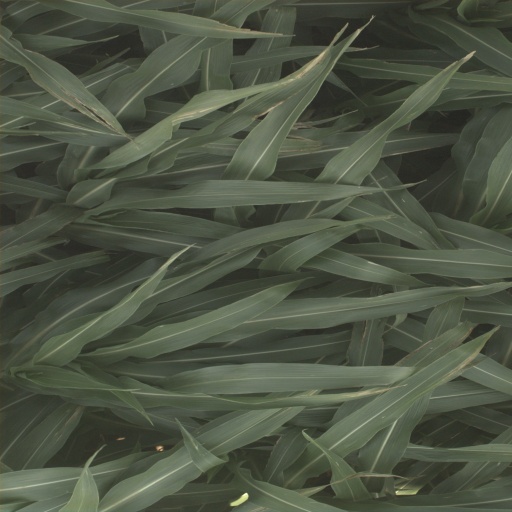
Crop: sorghum